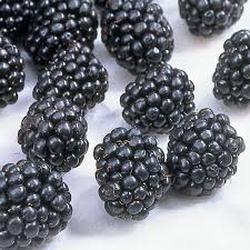
Label: Blackberry